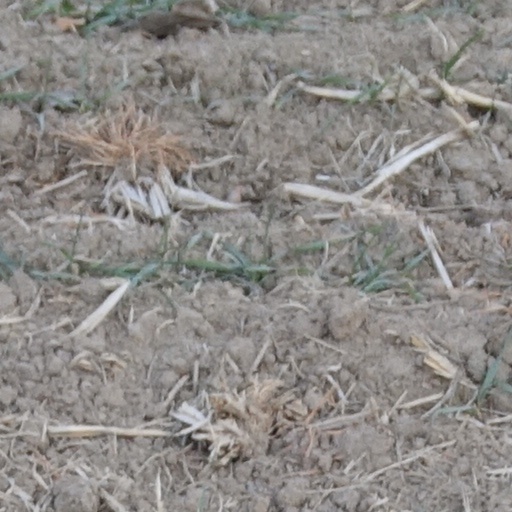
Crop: wheat